Dylan Lewis

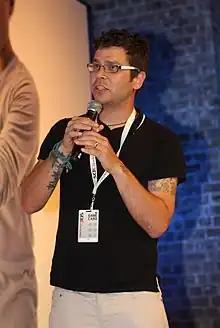

Dylan Thomas Lewis (born 19 February 1973) is an Australian television and radio host. He is currently the host of "Arvo's" on Double J. As a musician, he played in funk/alternative rock band The Brown Hornet under the stage name Dirk Vile.